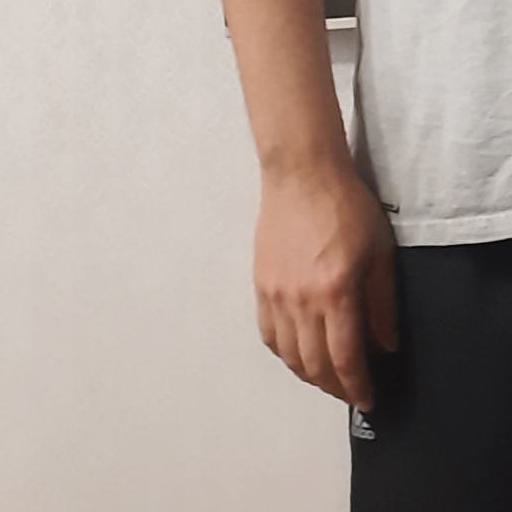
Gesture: no_gesture